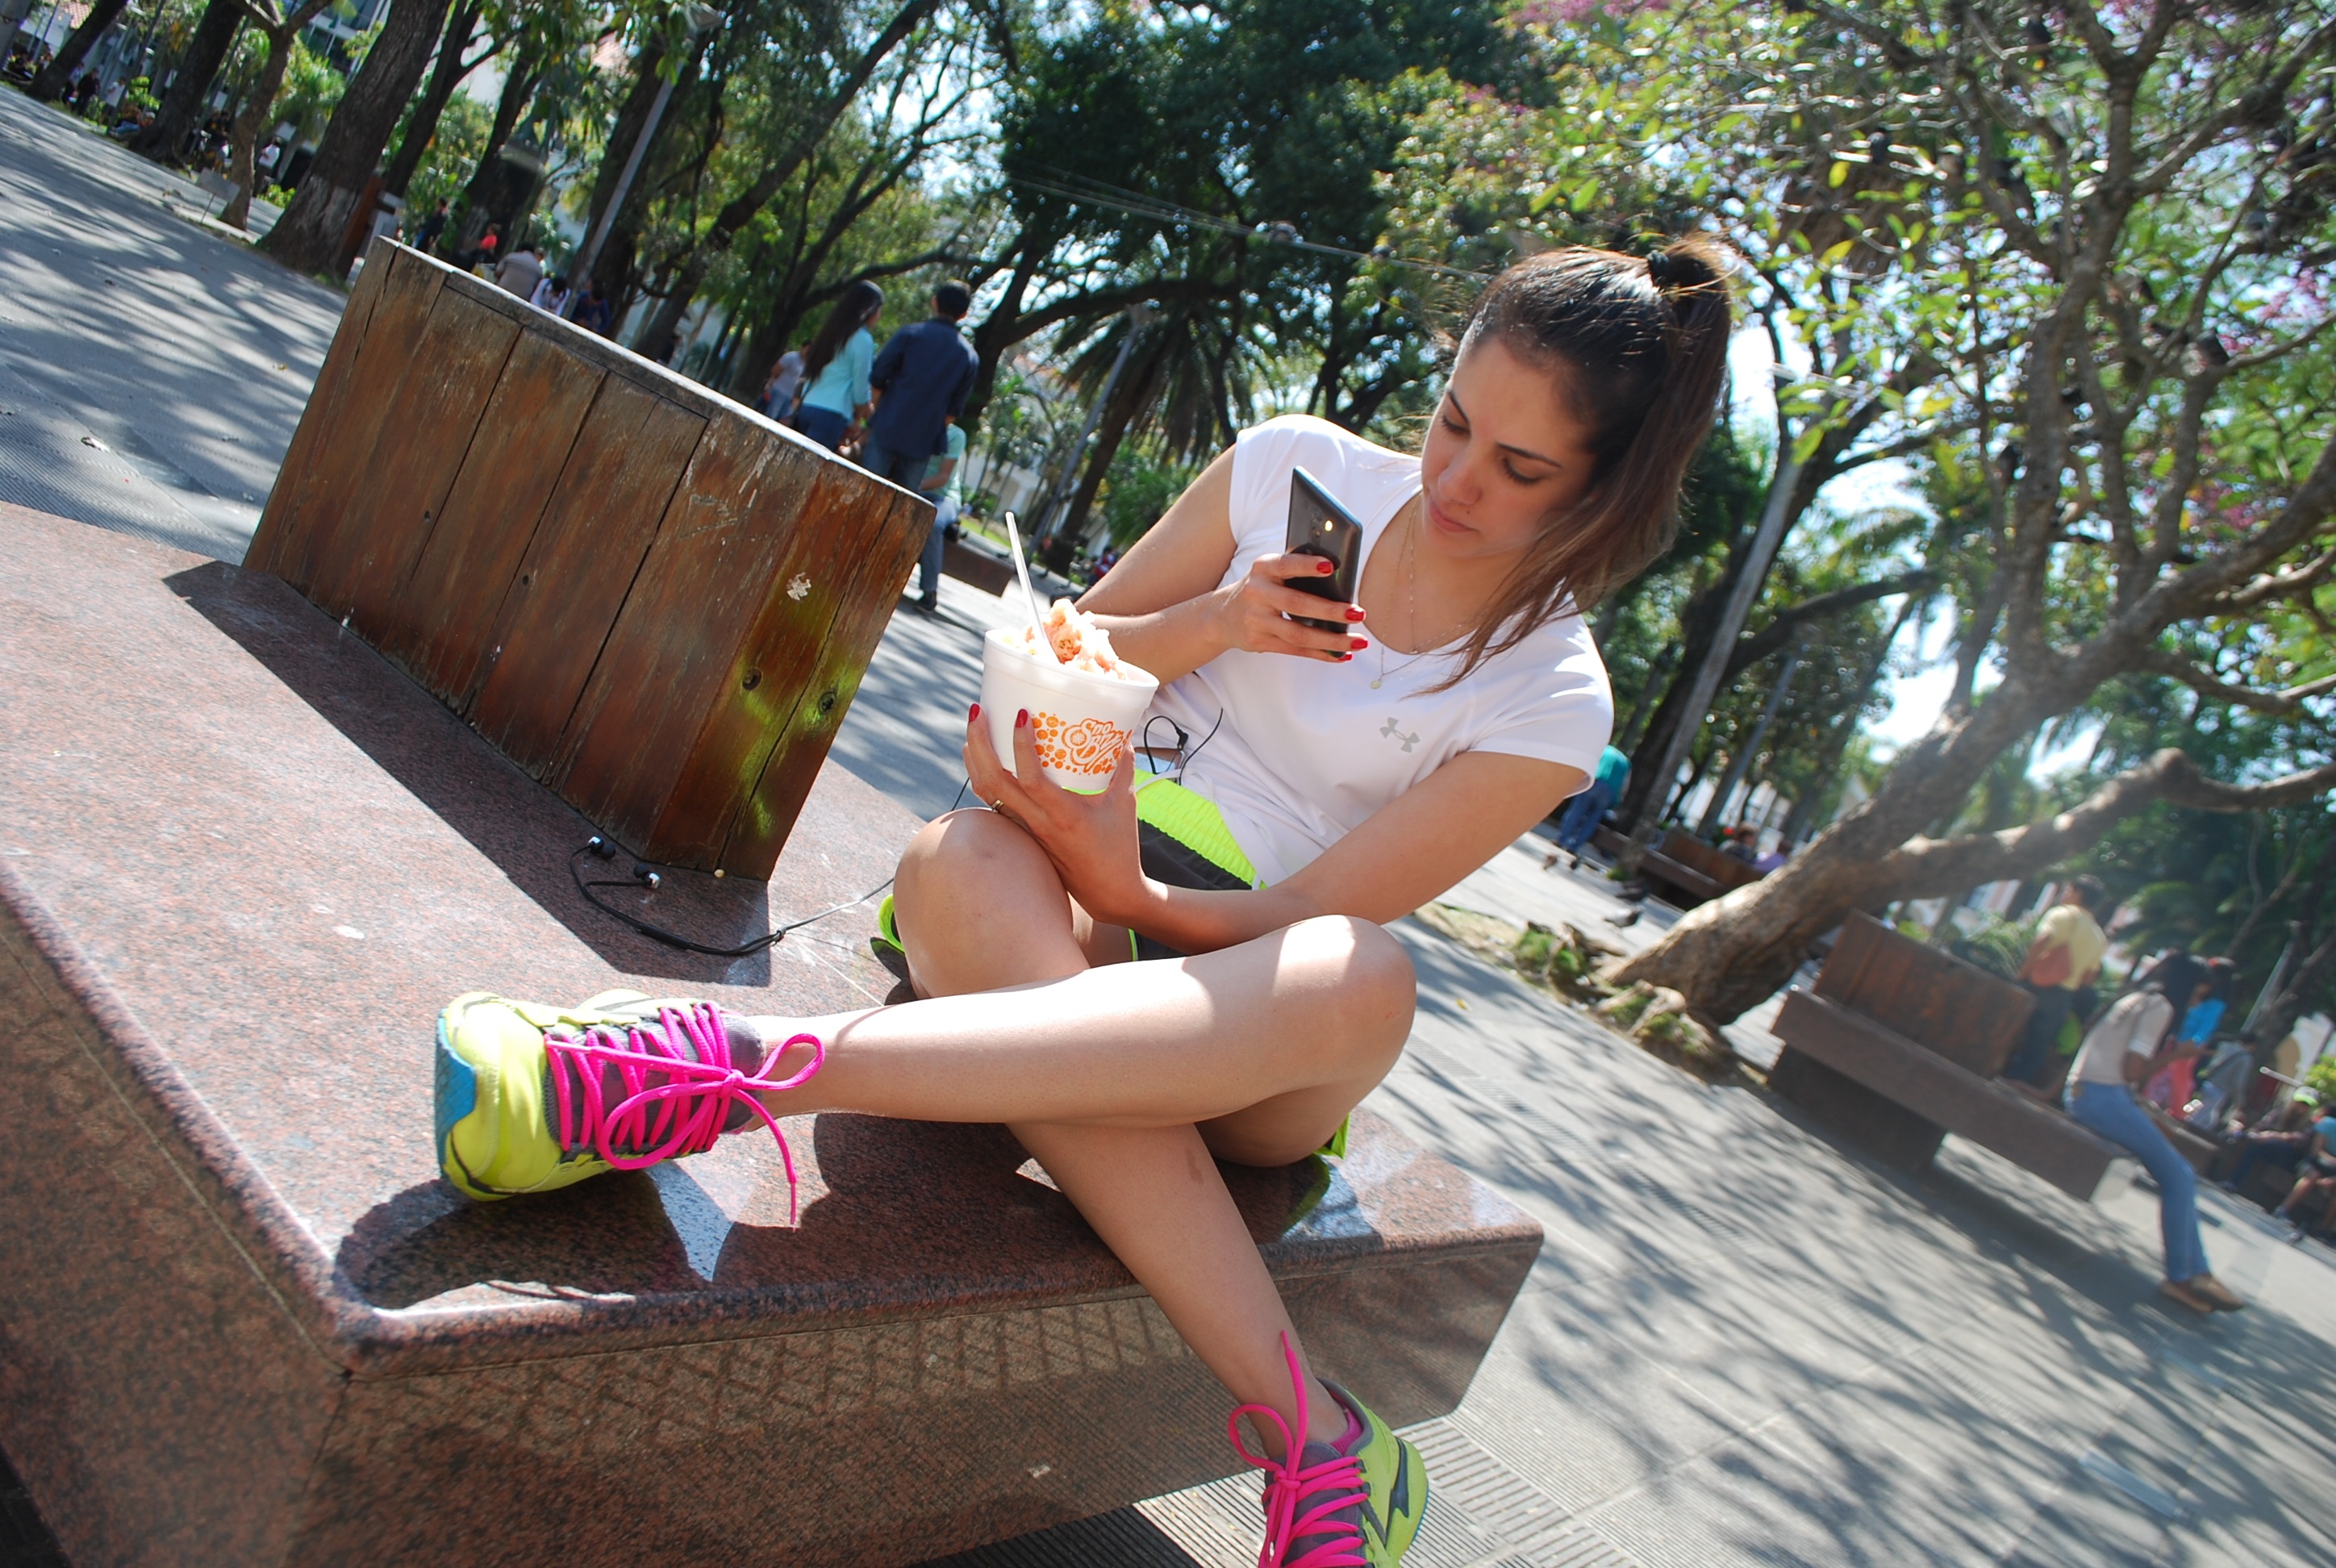
street, play, vacation, leg, leisure, ice cream, women, cellular, slippers, photo shoot